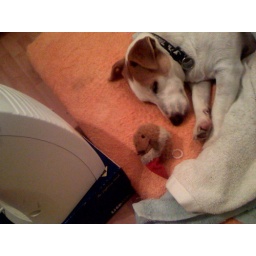
in front of heater on an old pillow covered in old towels with his friend Ratty.